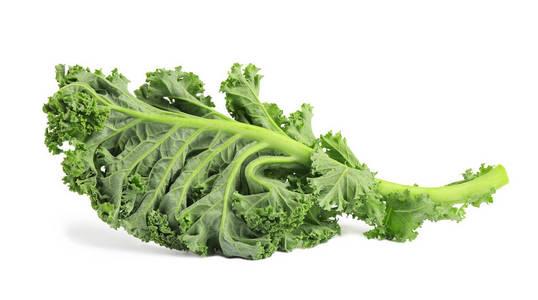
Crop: unknown
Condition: cabbage